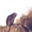
Label: seal